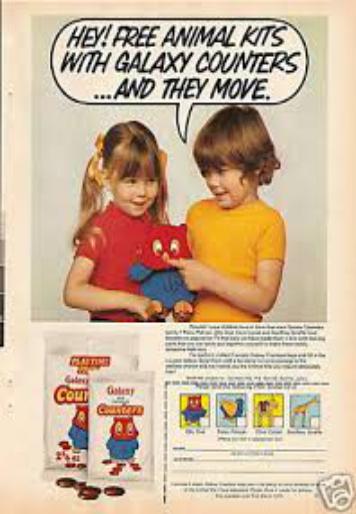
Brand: Galaxy Counters
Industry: Food